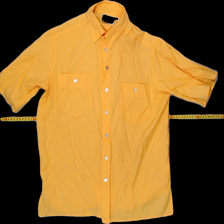
View: front
Type: Shirt
Category: Ladies
Brand: Not Applicable
Colors: Yellow
Material: 54% cotton 46% polyester
Pattern: Plain
Cut: Regular, Collar
Size: M
Season: All
Trend: No trend
Stains: No
Price range: <50
Recommended usage: Export